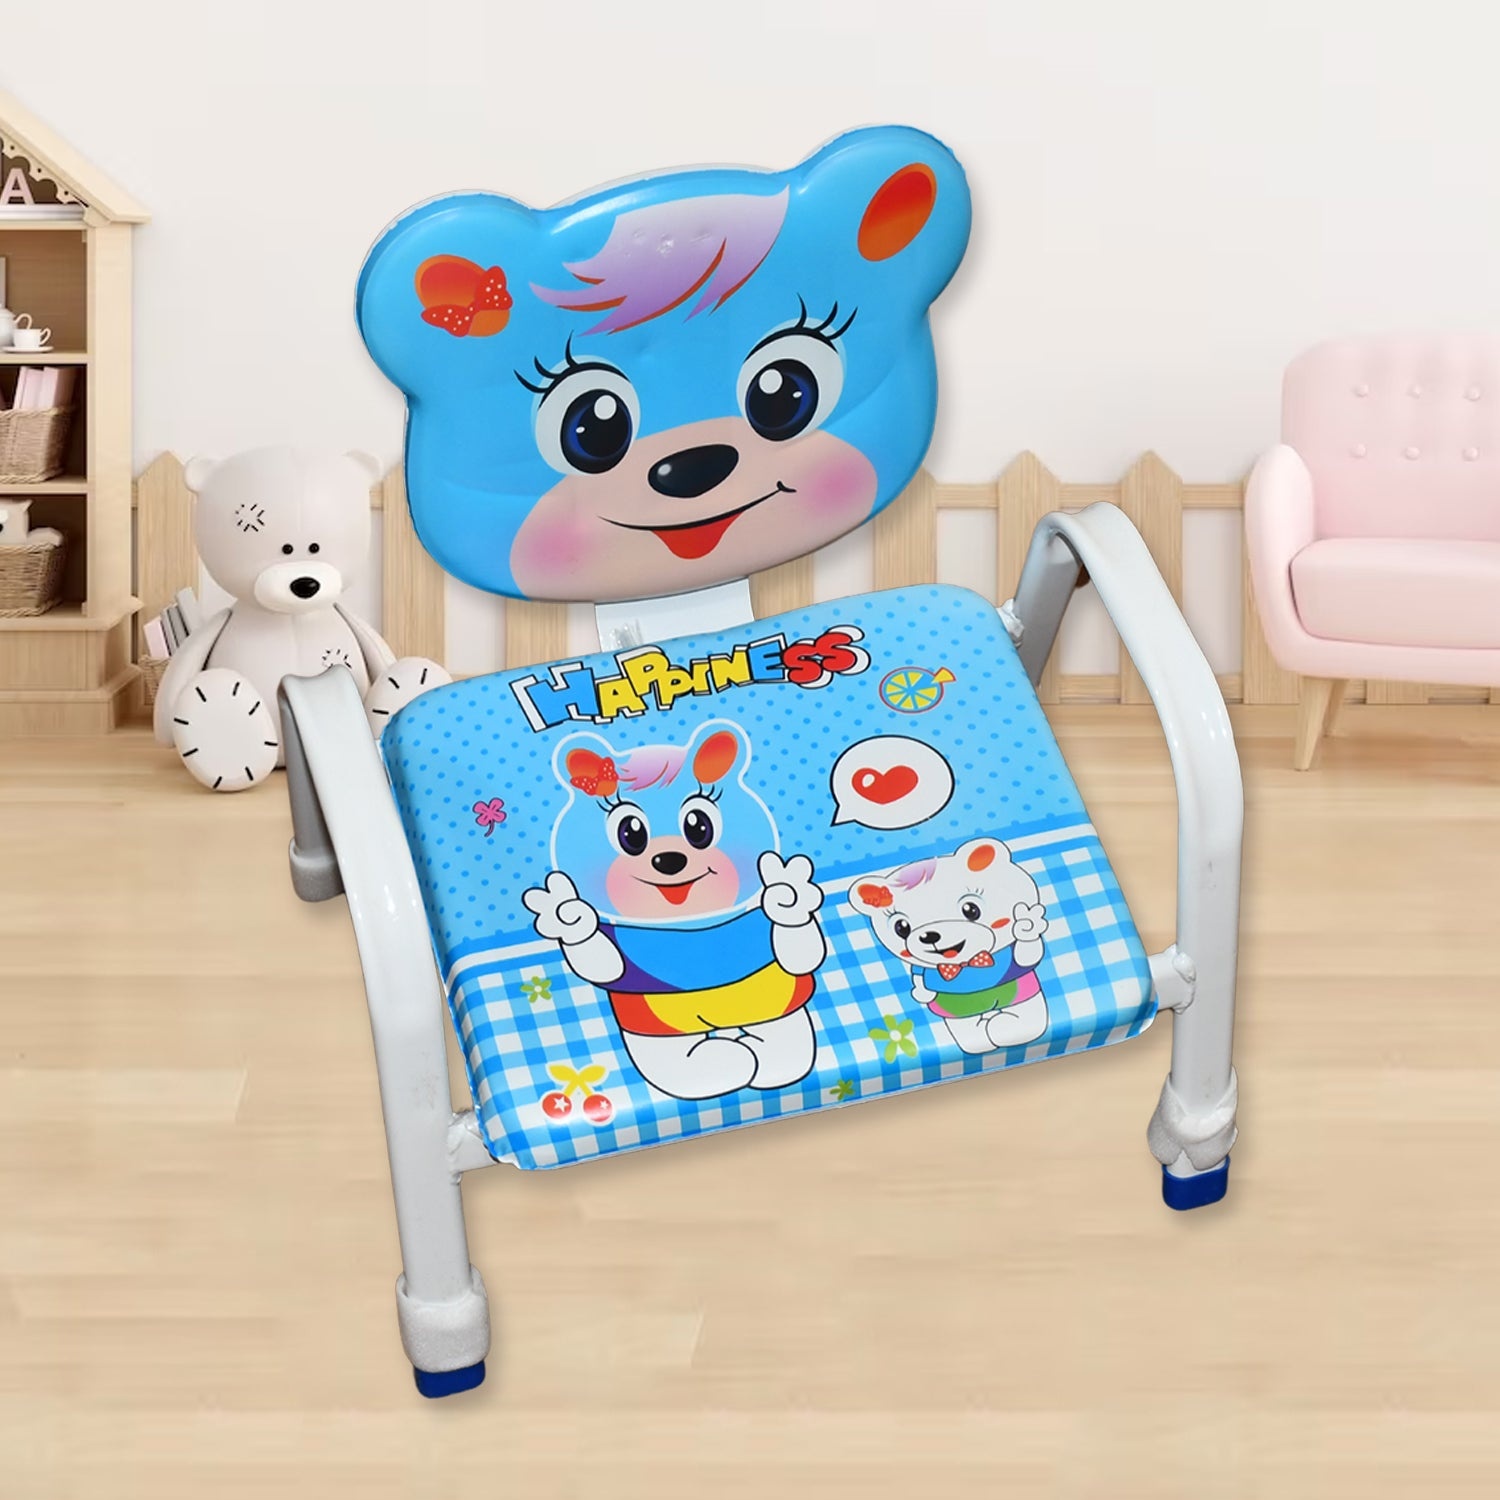
Cartoon Baby Chair Strong Steel Cushion & Comfortable Baby Chair High Quality Chair (1 Pc)
Cartoon Baby Chair Strong Steel Cushion & Comfortable Baby Chair High Quality Chair (1 Pc) Description :- This high-quality baby chair is designed with strong steel for durability and comfort. Its cushioned seat provides a cozy spot for your little one to sit and play. With its cartoon design, it's both functional and fun. Give your baby a safe and comfortable place to sit with this top-notch chair. This strong and durable Cartoon Baby Chair provides comfort and support for your child. Made of high-quality steel, it is designed to last. The unique cartoon design adds a touch of fun to any room. Keep your child safe and comfortable in this sturdy chair. Dimension :- Volu. Weight (Gm) :- 7170 Product Weight (Gm) :- 1402 Ship Weight (Gm) :- 7170 Length (Cm) :- 34 Breadth (Cm) :- 27 Height (Cm) :- 39
Brand: Wukusy
Category: Baby & Toddler > Baby Toys & Activity Equipment > Baby Bouncers & Rockers > Baby Rockers